Caldoche

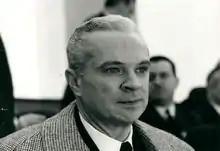
Former French Minister of the Interior Roger Frey born in New Caledonia to a Caldoche family.

Caldoches tend to be political loyalists and oppose independence from France, instead preferring to maintain New Caledonia as part of overseas France. Traditionally, the Caldoche have supported strongly loyalist parties with the most dominant being The Rally until 2004. In subsequent elections, their support shifted towards "Avenir ensemble" ("Future Together") and Caledonia Together which have the vision of a shared, multiracial New Caledonia within the framework of remaining part of the French Republic.